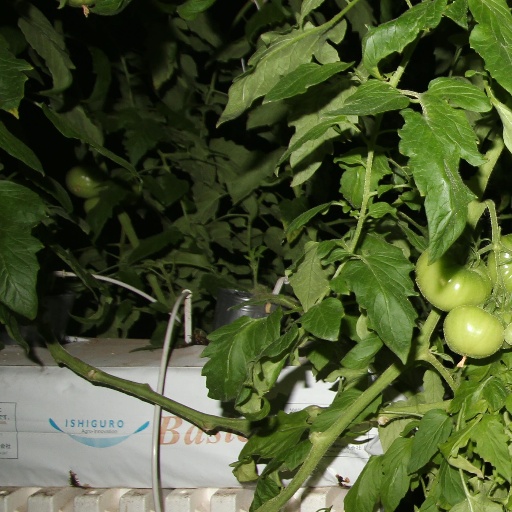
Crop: tomato